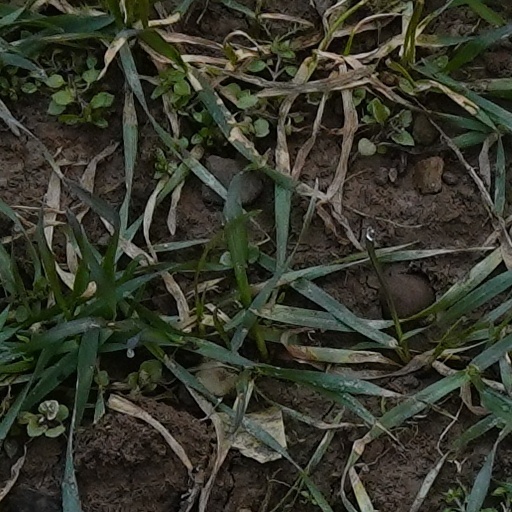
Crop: wheat